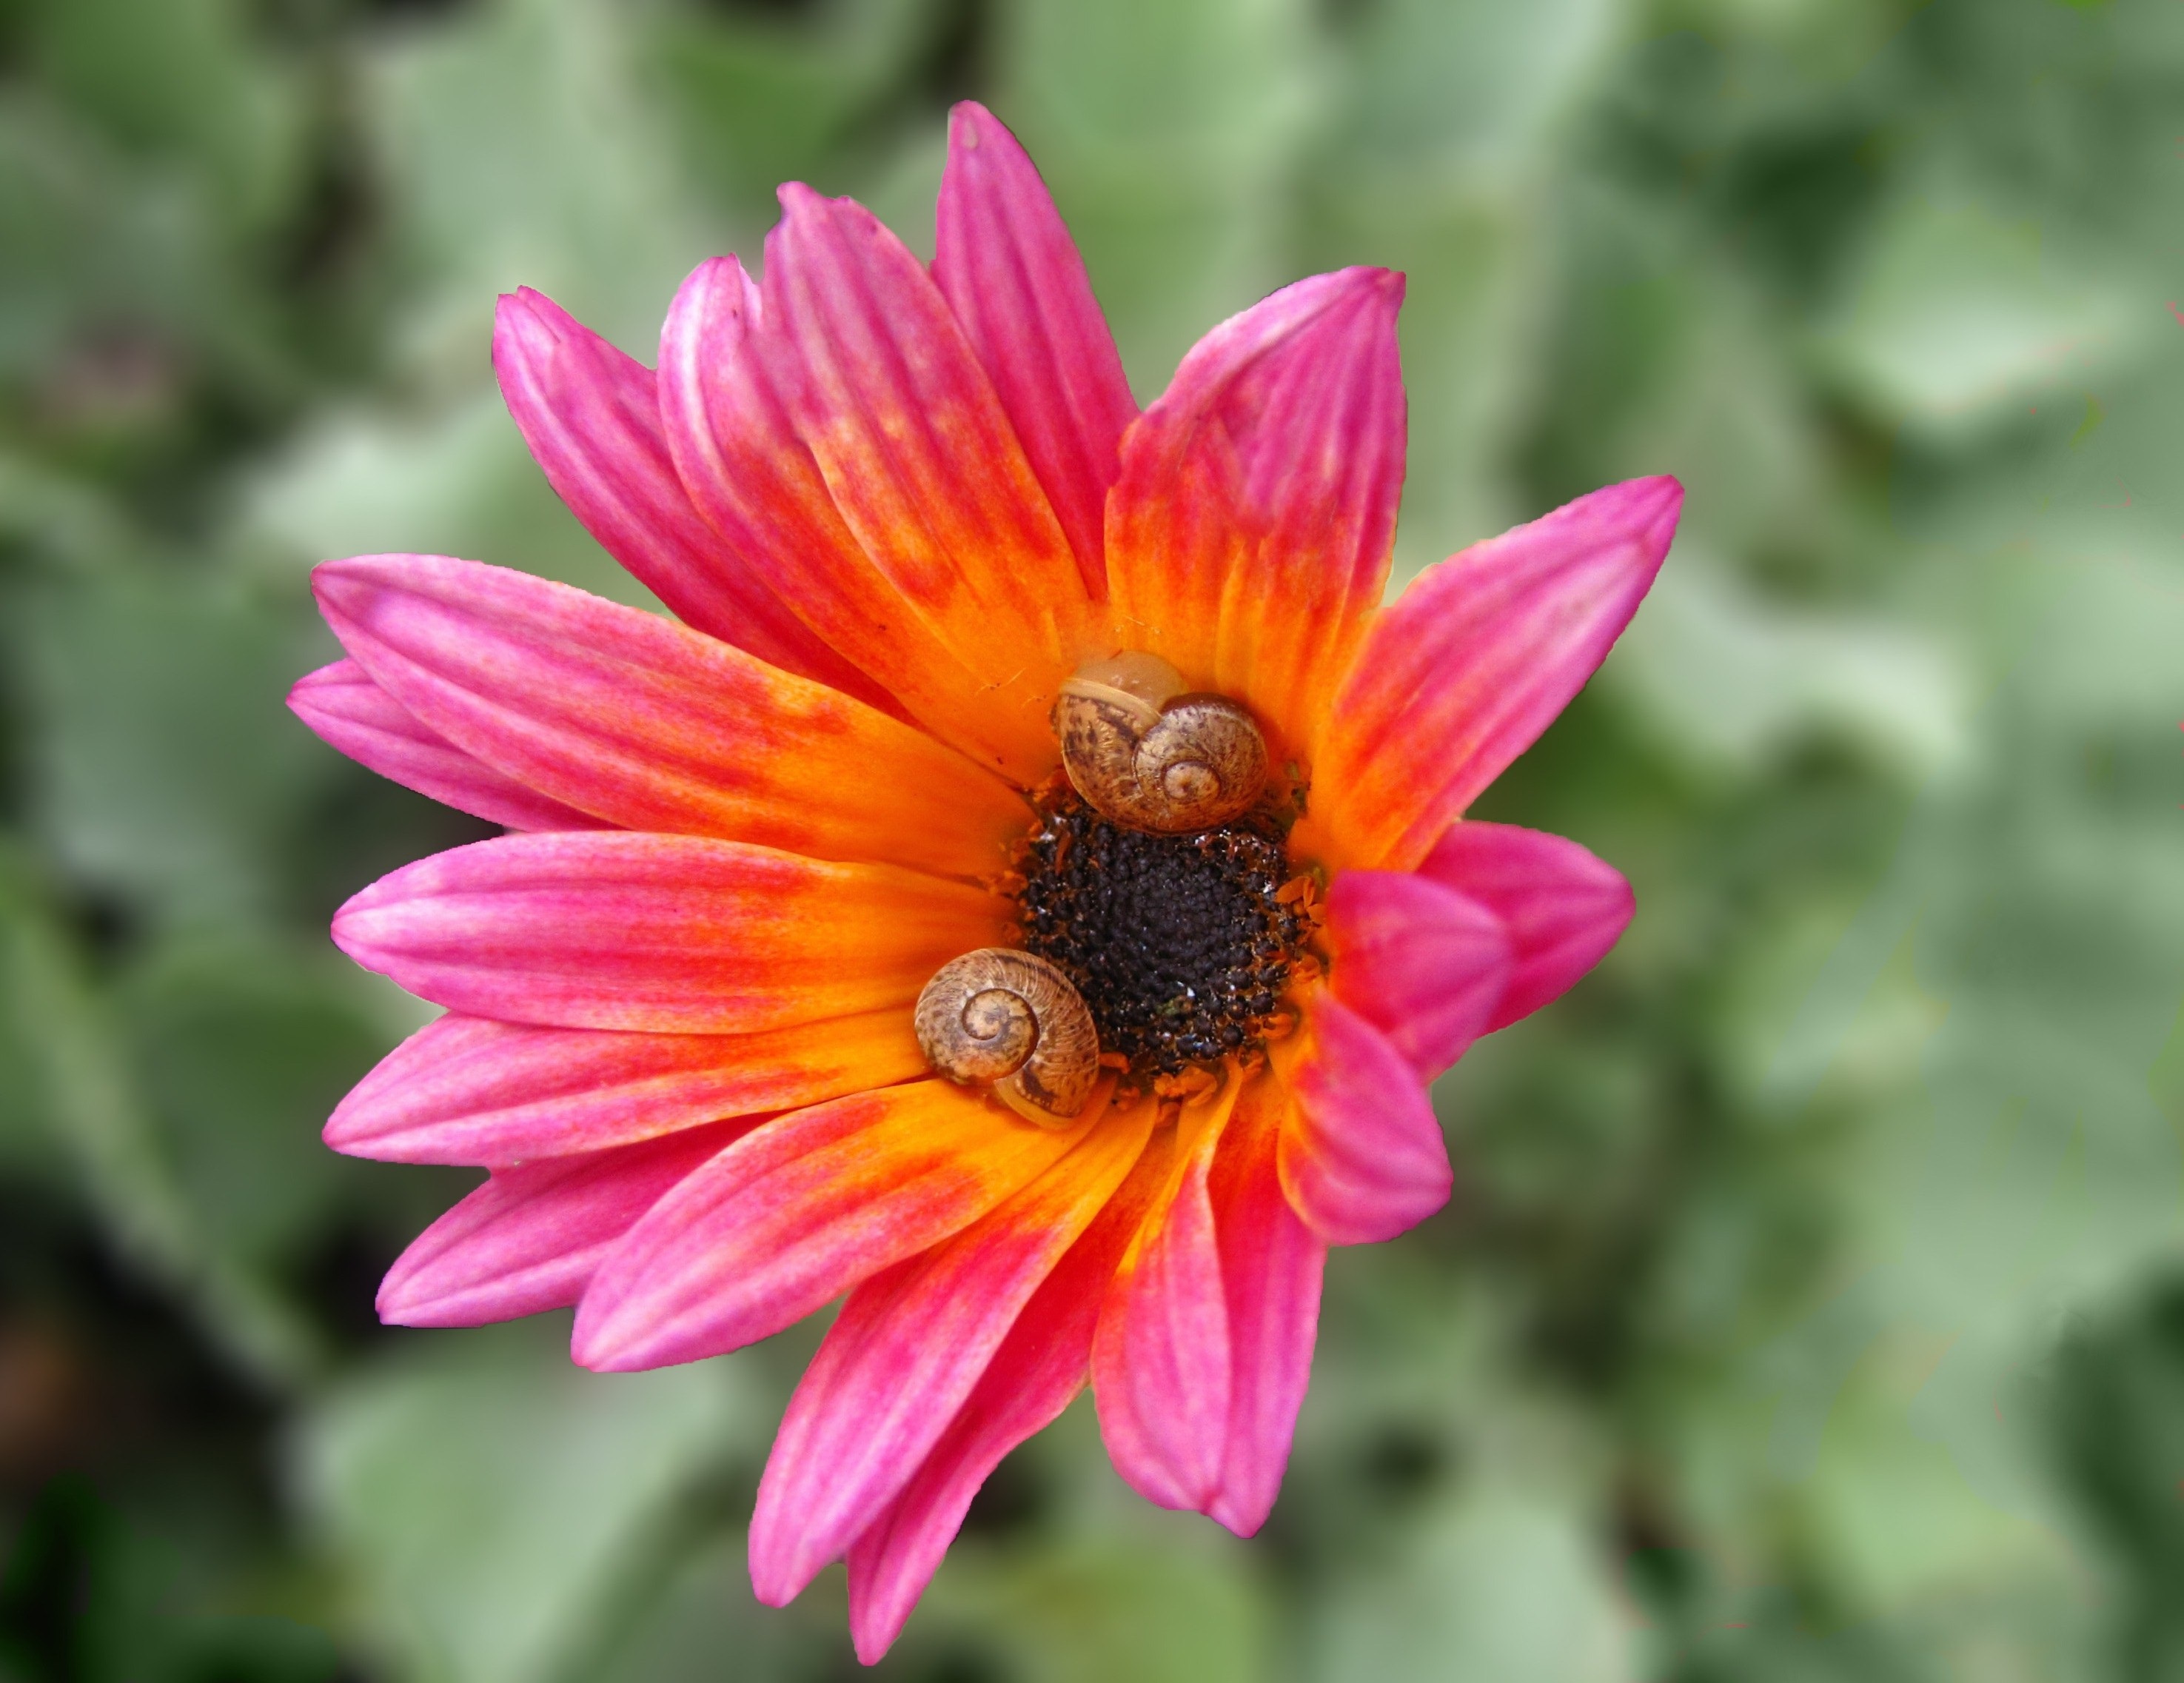
nature, plant, flower, petal, wild, insect, macro, natural, botany, garden, pink, flora, botanical, invertebrate, wildflower, close up, dahlia, snail, nectar, macro photography, flowering plant, daisy family, annual plant, plant stem, land plant, garden cosmos